Elijah Impey

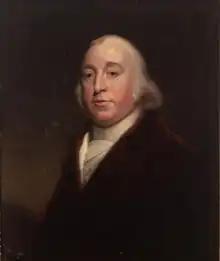
Painting by William Beechey of Elijah Impey

A portrait of Impey, by Johan Zoffany hangs in Kolkata High Court. Tilly Kettle, Thomas Lawrence and William Beechey also painted him.